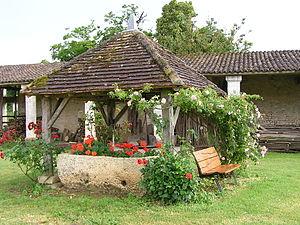
puits devant le château de Balzac